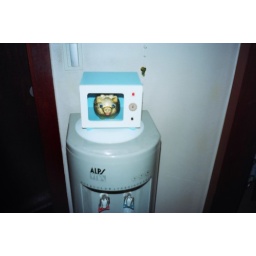
pig in a microwave atop water cooler